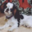
Label: dog